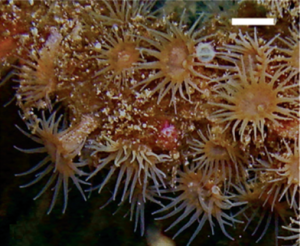
La famille des Parazoanthidae est une famille de cnidaires anthozoaires de l’ordre des Zoantharia.